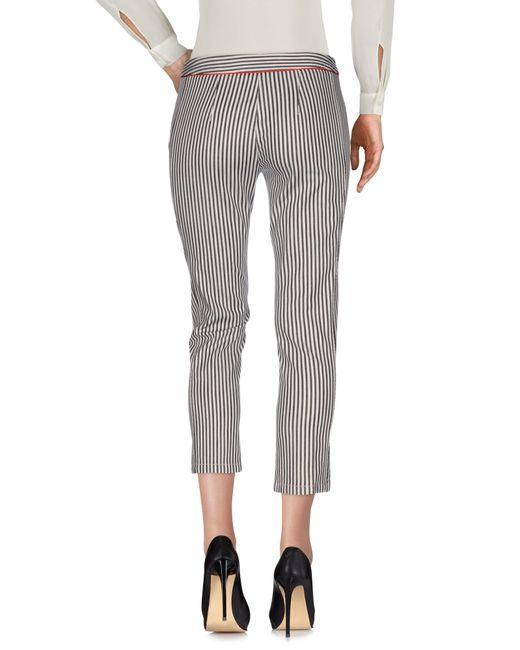
Graue und weiße Hose im Streifendesign für Damen